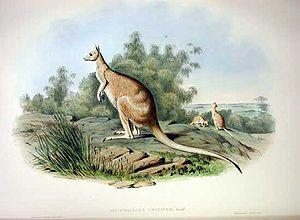
L’Onychogale du Nord est une espèce de petit Macropodidae. Il est endémique du nord de l'Australie.